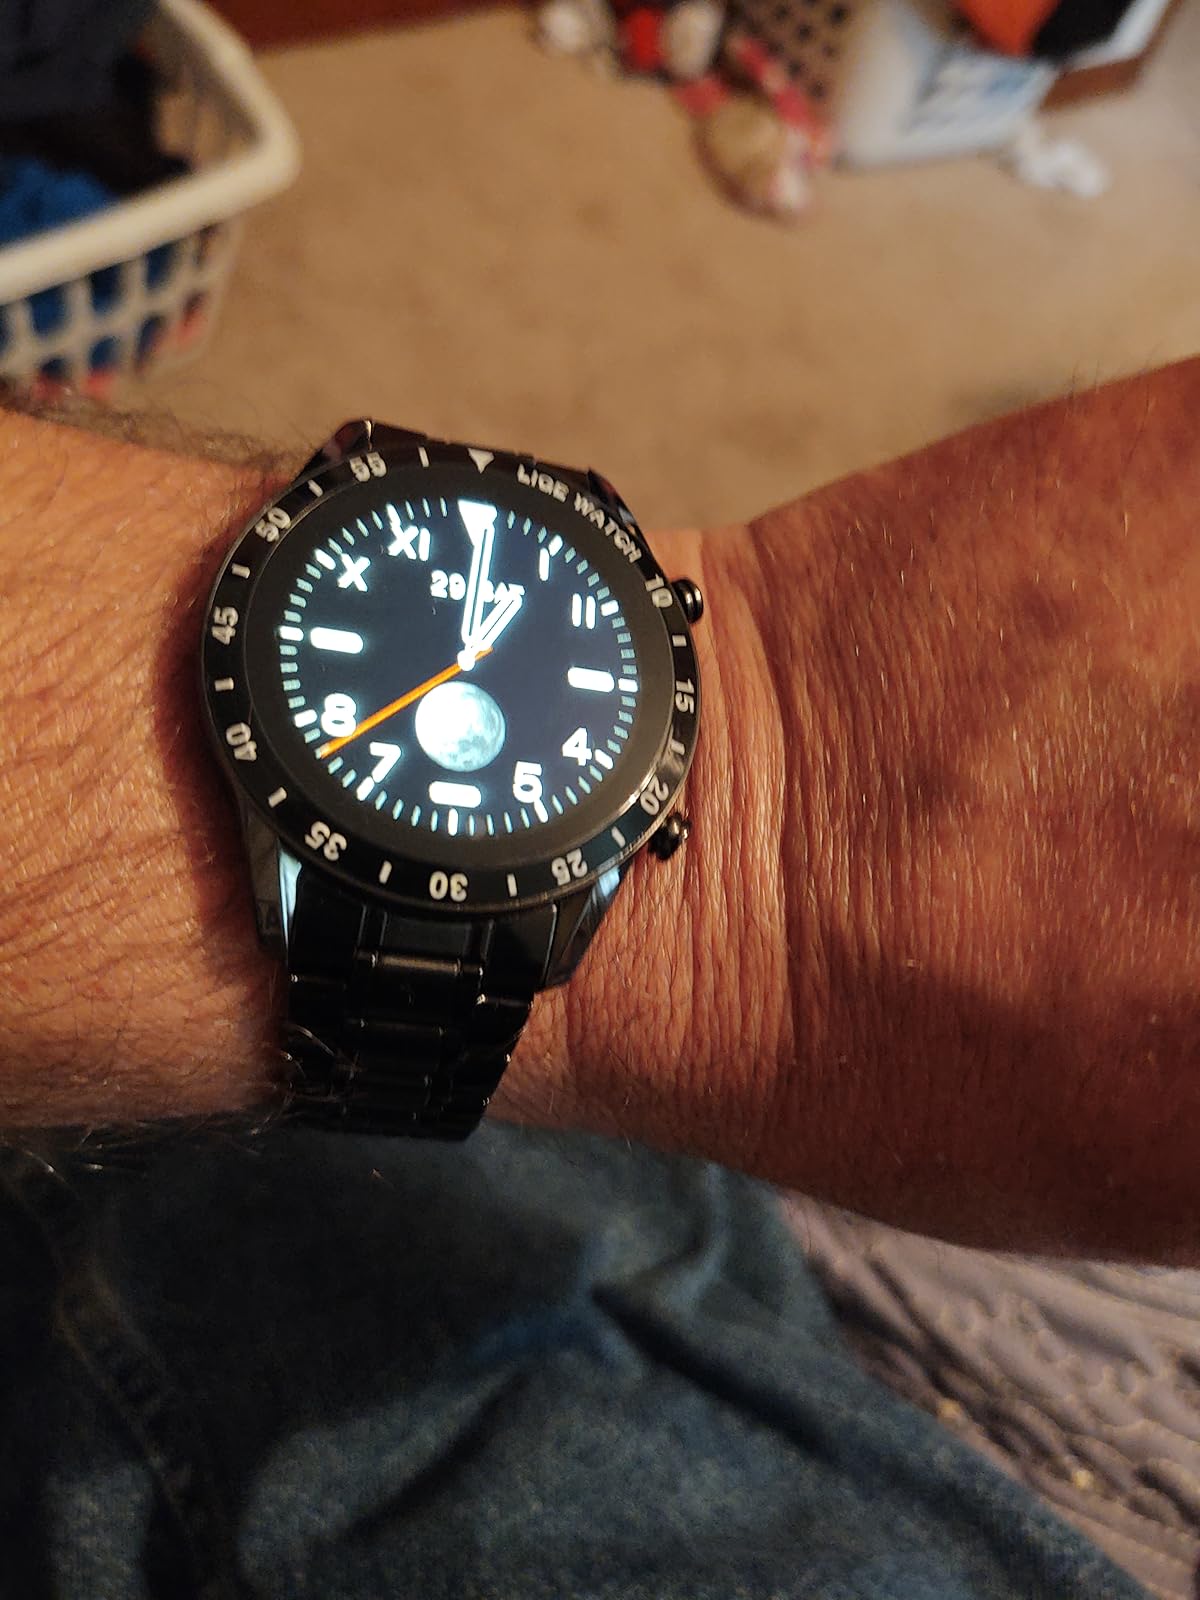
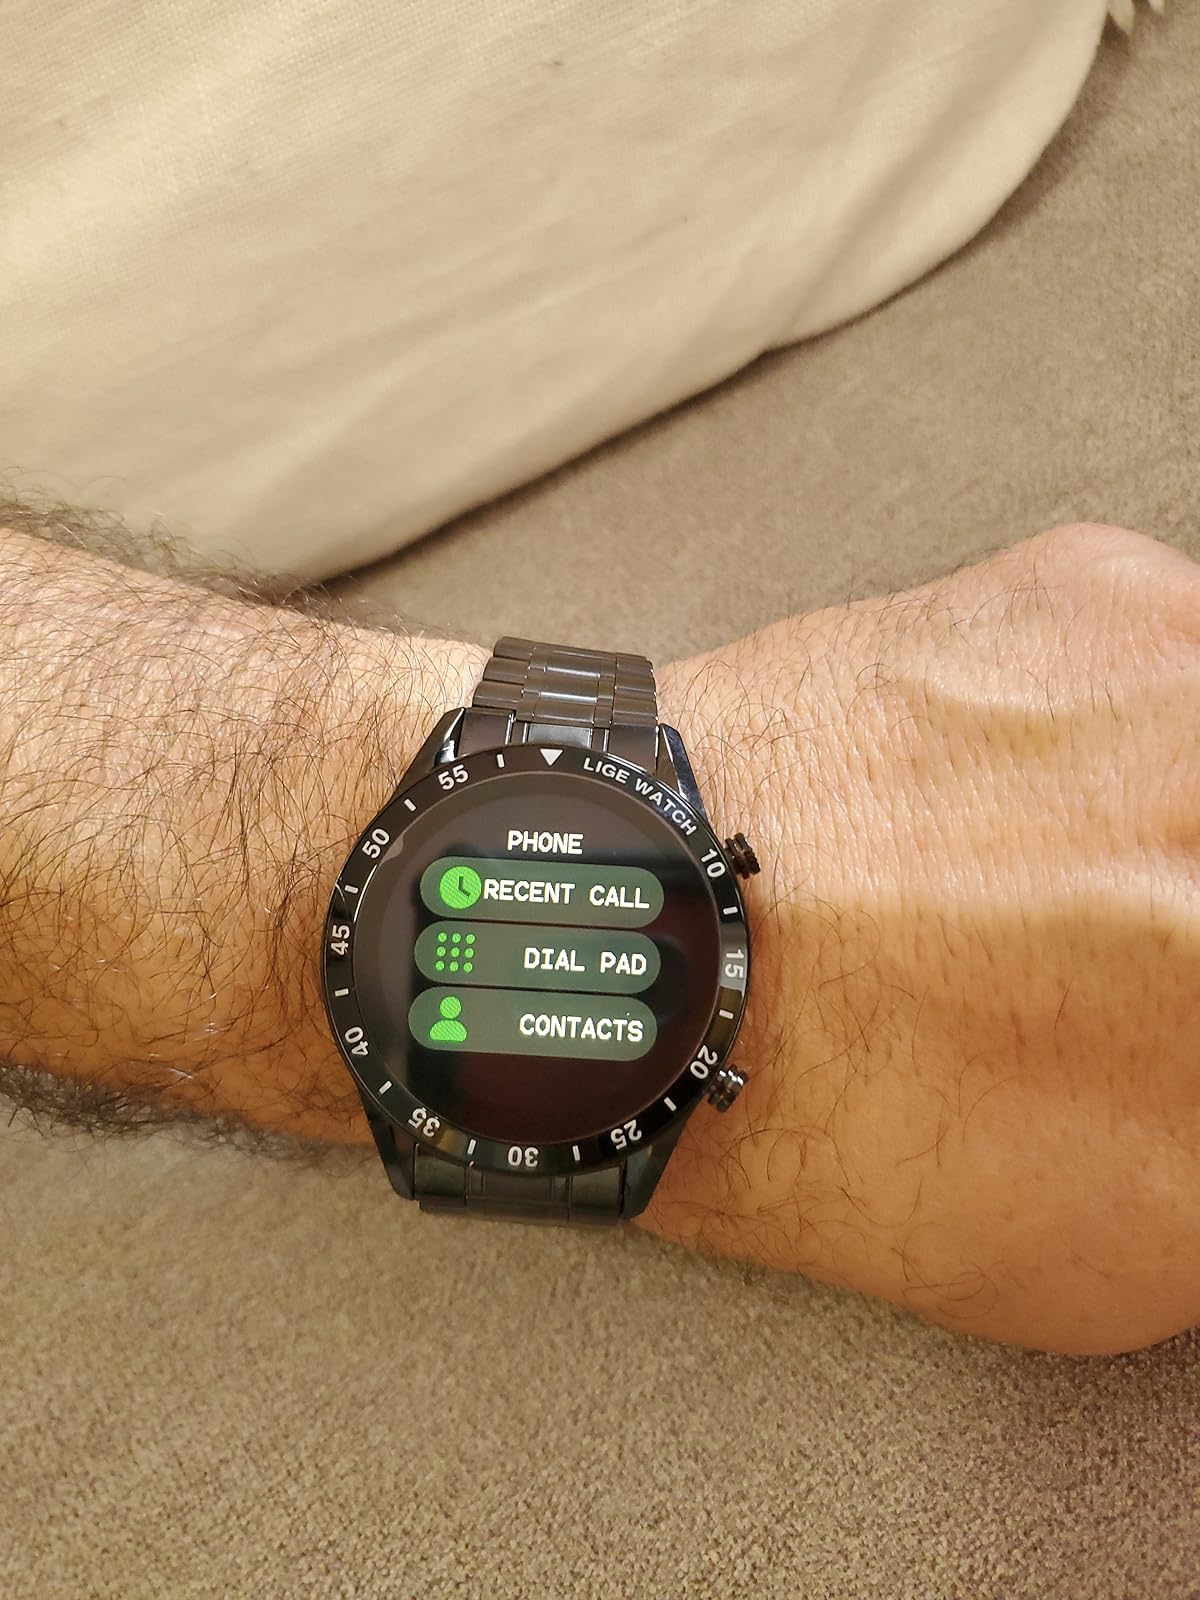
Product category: smartwatch
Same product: yes